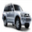
Label: automobile